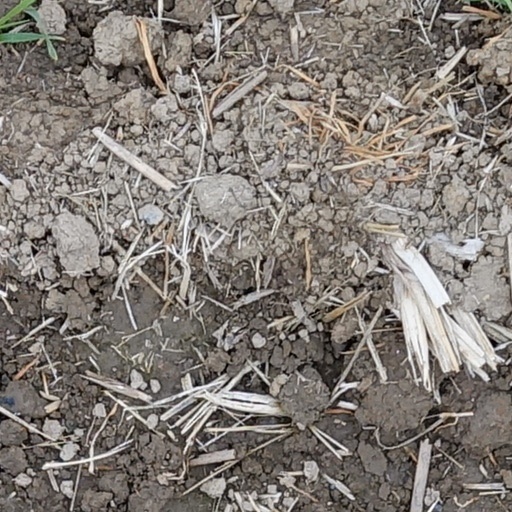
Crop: wheat